S-50 (Manhattan Project)

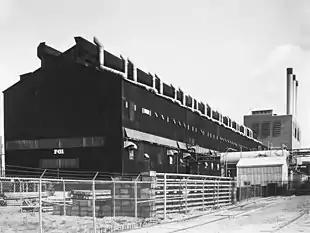
A large dark-coloured rectangular building and a smaller building with three smokestacks

The S-50 Project was the Manhattan Project's effort to produce enriched uranium by liquid thermal diffusion during World War II. It was one of three technologies for uranium enrichment pursued by the Manhattan Project.